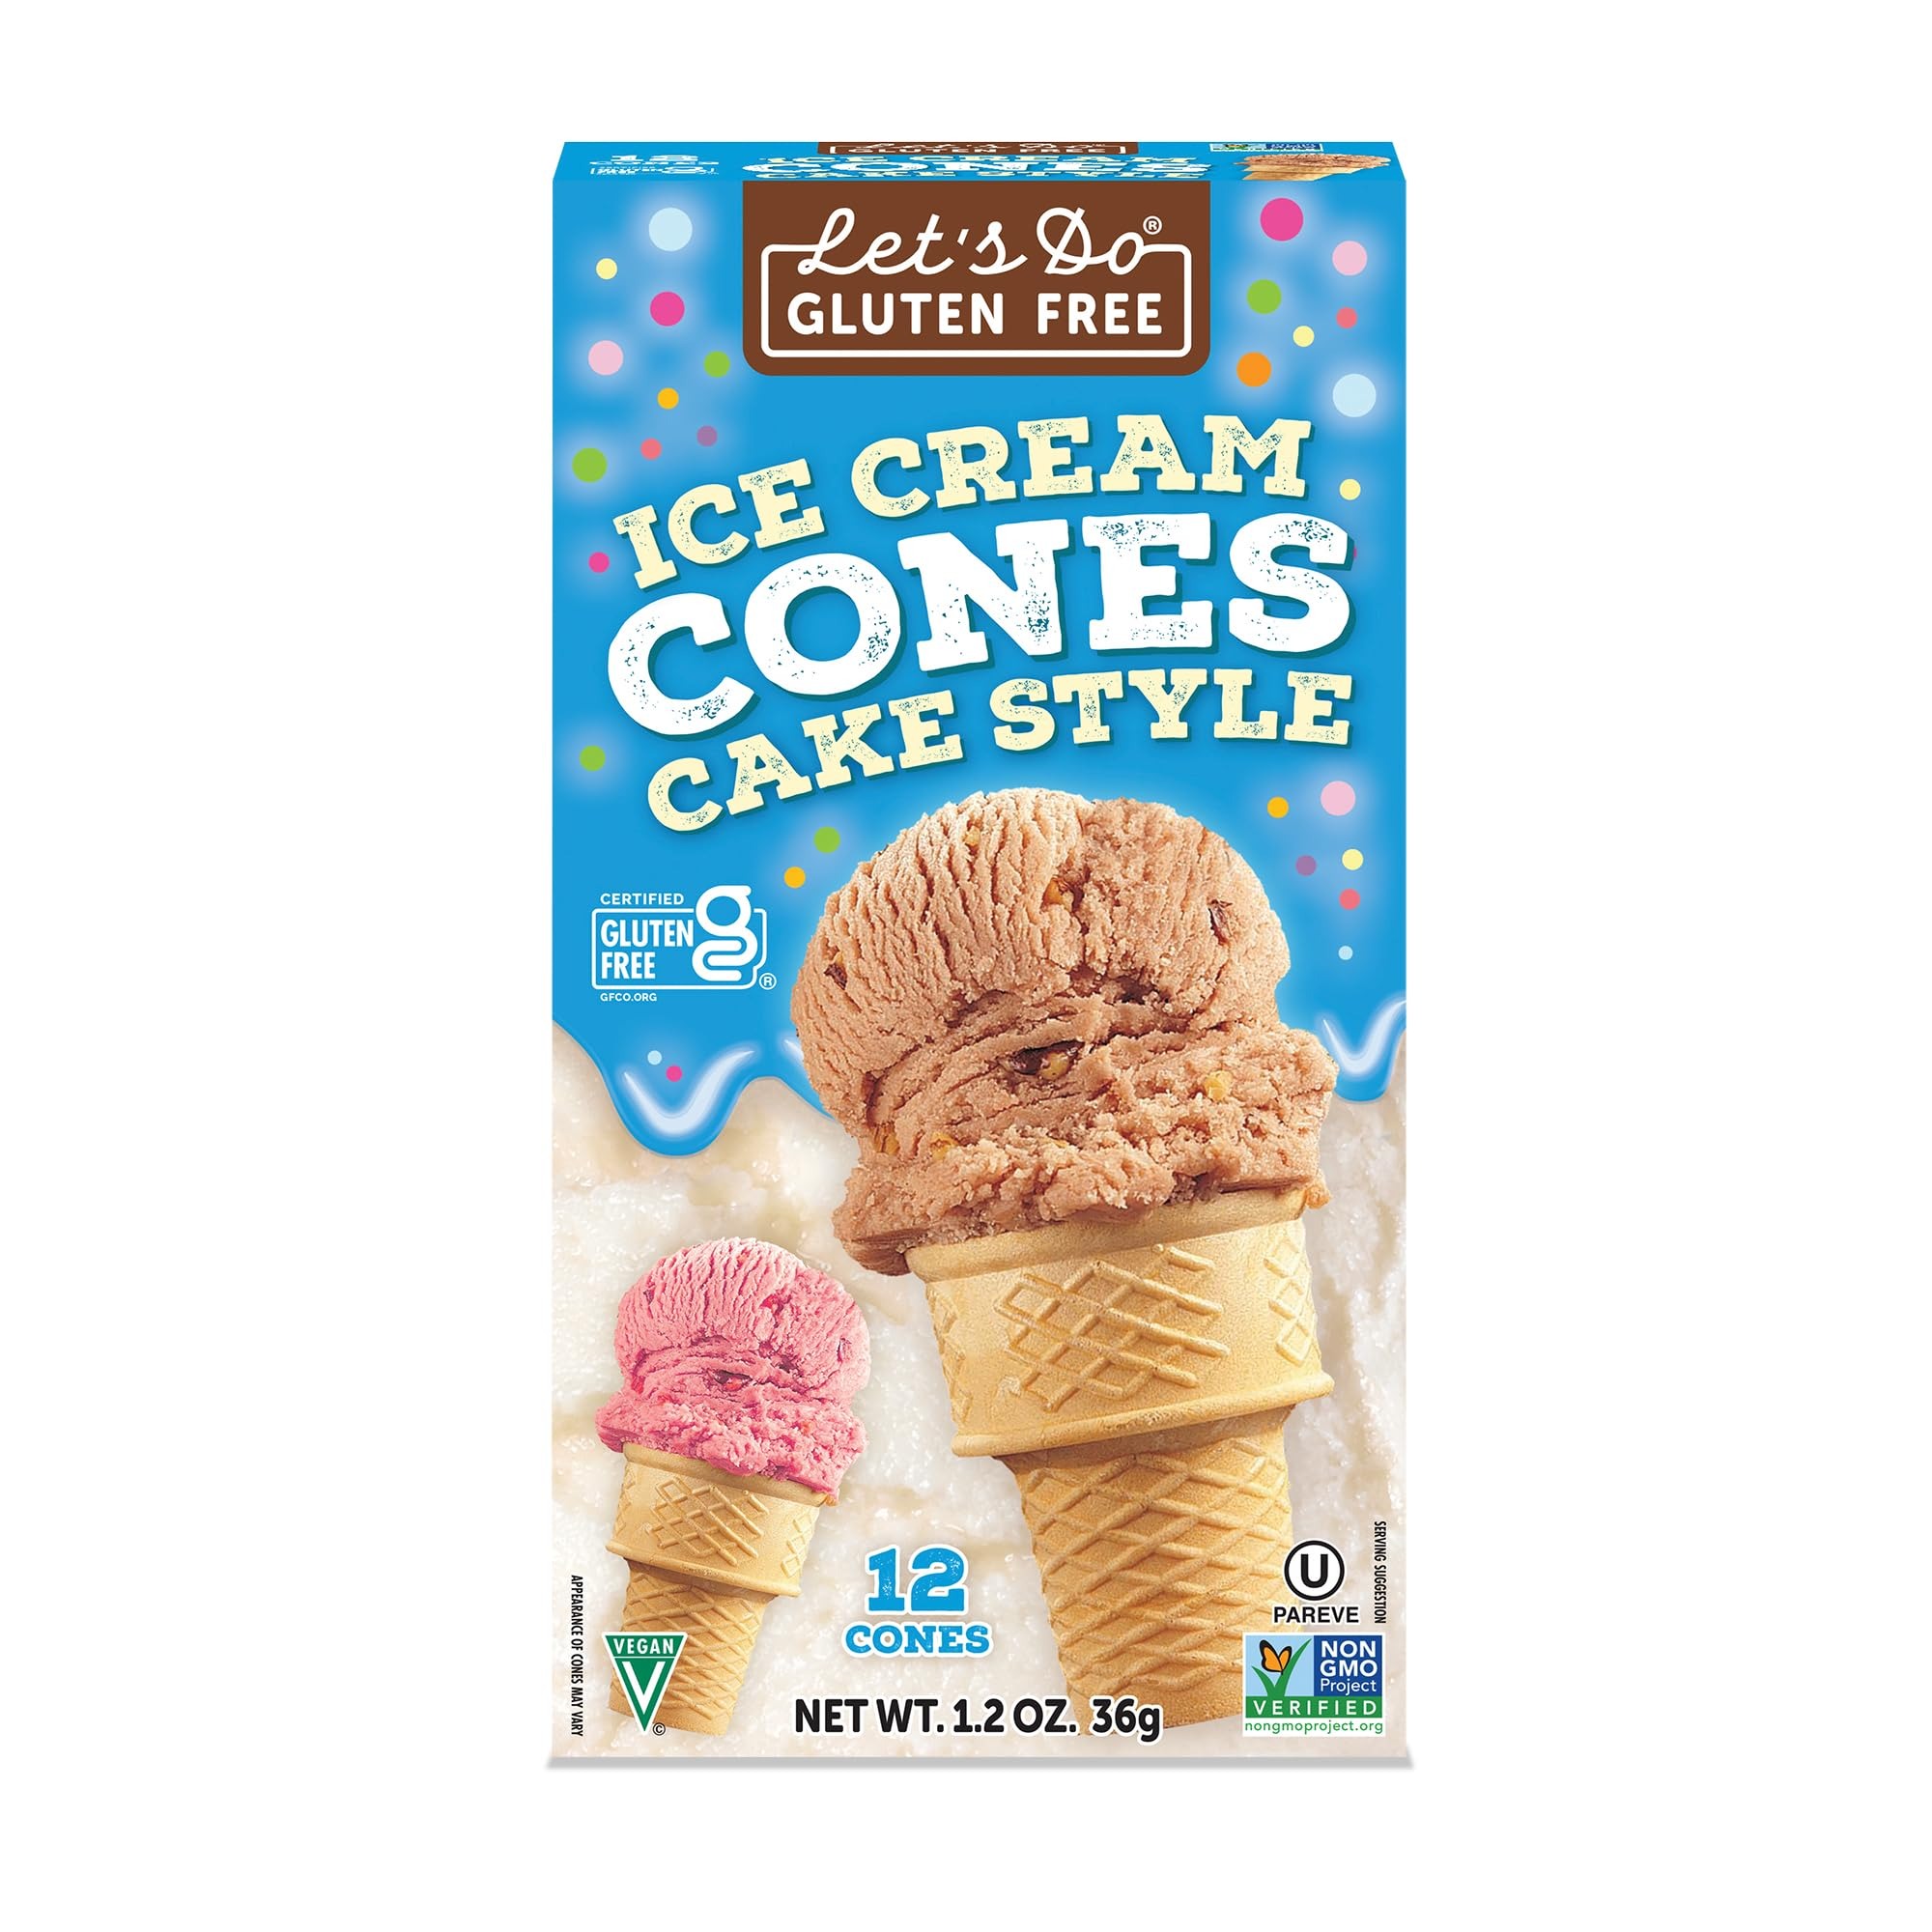
Item Name: Lets Do Gluten Free Ice Cream Cones - Sugar Cones for Ice Cream, Mini Ice Cream Cones, Ice Cream Cups, Crispy Cones, Mini Cake Cones - 1.2 Oz (Pack of 12)
Bullet Point 1: CAKE STYLE ICE CREAM CONES - Our Ice Cream Cones are made with wheat flour & lightly sweetened with cane syrup to create light, crunchy cones for your favorite ice cream
Bullet Point 2: PERFECT VEGAN TREAT - These cones are perfect for an anytime treat with your favorite flavor of ice cream! They're Non-GMO Project Verified, certified kosher and vegan. They contain no trans fat
Bullet Point 3: SUSTAINABLY FARMED - We support organic & sustainable farming that avoids GMOs & pesticides. We're proud participants in the Non-GMO Project & want our consumers to know where their food comes from
Bullet Point 4: SUPPORT FOR SPECIAL DIETS - Our vegetarian products are ethically sourced & suitable for many special diets including vegan, gluten free, paleo, keto, kosher, organic & low sodium
Bullet Point 5: OUR COMMITMENT TO HEALTHY OPTIONS - Our company was born out of a commitment to create delicious & healthy vegetarian foods with convenient preparation for those with busy, health-aware lifestyles
Product Description: Dessert (Non-Frzn/Non-Cookie) <br>Brand: Let'S Do <br>Weight (): <br>Specialty:, Gluten Free, Gmo Free, Kosher, Vegan, Wheat Free, Yeast Free, <br>Upc:<br> Description: Our Let's Do Gluten Free Ice Cream Cones are nothing short of amazing! Crisp, light, and delectable, fill these cones with your favorite fren dessert and delight any partygoer on the planet Be sure to top your cone creation with Let's Do SprinkelzTM Available in colorful Carnival, satisfying Chocolaty, and tiny round Confetti, Let's Do SprinkelzTM awaken the child within Put a smile on someone's face with Let's Do Gluten Free Ice Cream Cones and Let's Do SprinkelzTM You may find that smile turns out to be your own!
Value: 1.2
Unit: Ounce

Price: 4.195